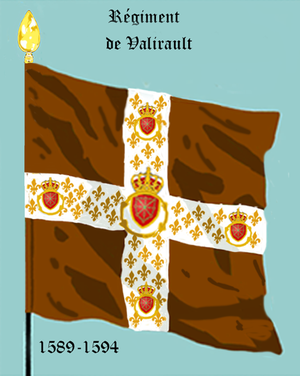
Le régiment de Navarre est un régiment d'infanterie du Royaume de France, créé en 1558 sous le nom de régiment des Gardes du Roi de Navarre, est l'une des plus anciennes unités militaires, l'un des cinq Vieux devenu 5ᵉ régiment d'infanterie de ligne lors de la réorganisation des corps d'infanterie français de 1791.